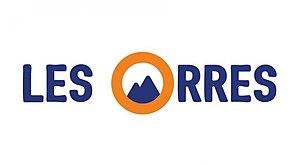
Le logo de la station de sports d'hiver des Orres.
Les Orres est une commune française située dans le département des Hautes-Alpes en région Provence-Alpes-Côte d'Azur. Elle est connue pour le ski : 35 pistes de ski alpin, 100 kilomètres de pistes. La station est principalement séparée en trois parties : Les Orres 1550 Les Orres 1650 et Les Orres 1800.